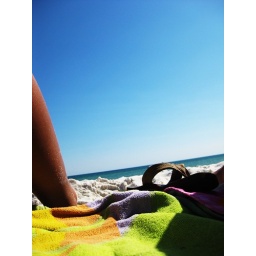
not a cloud in the sky